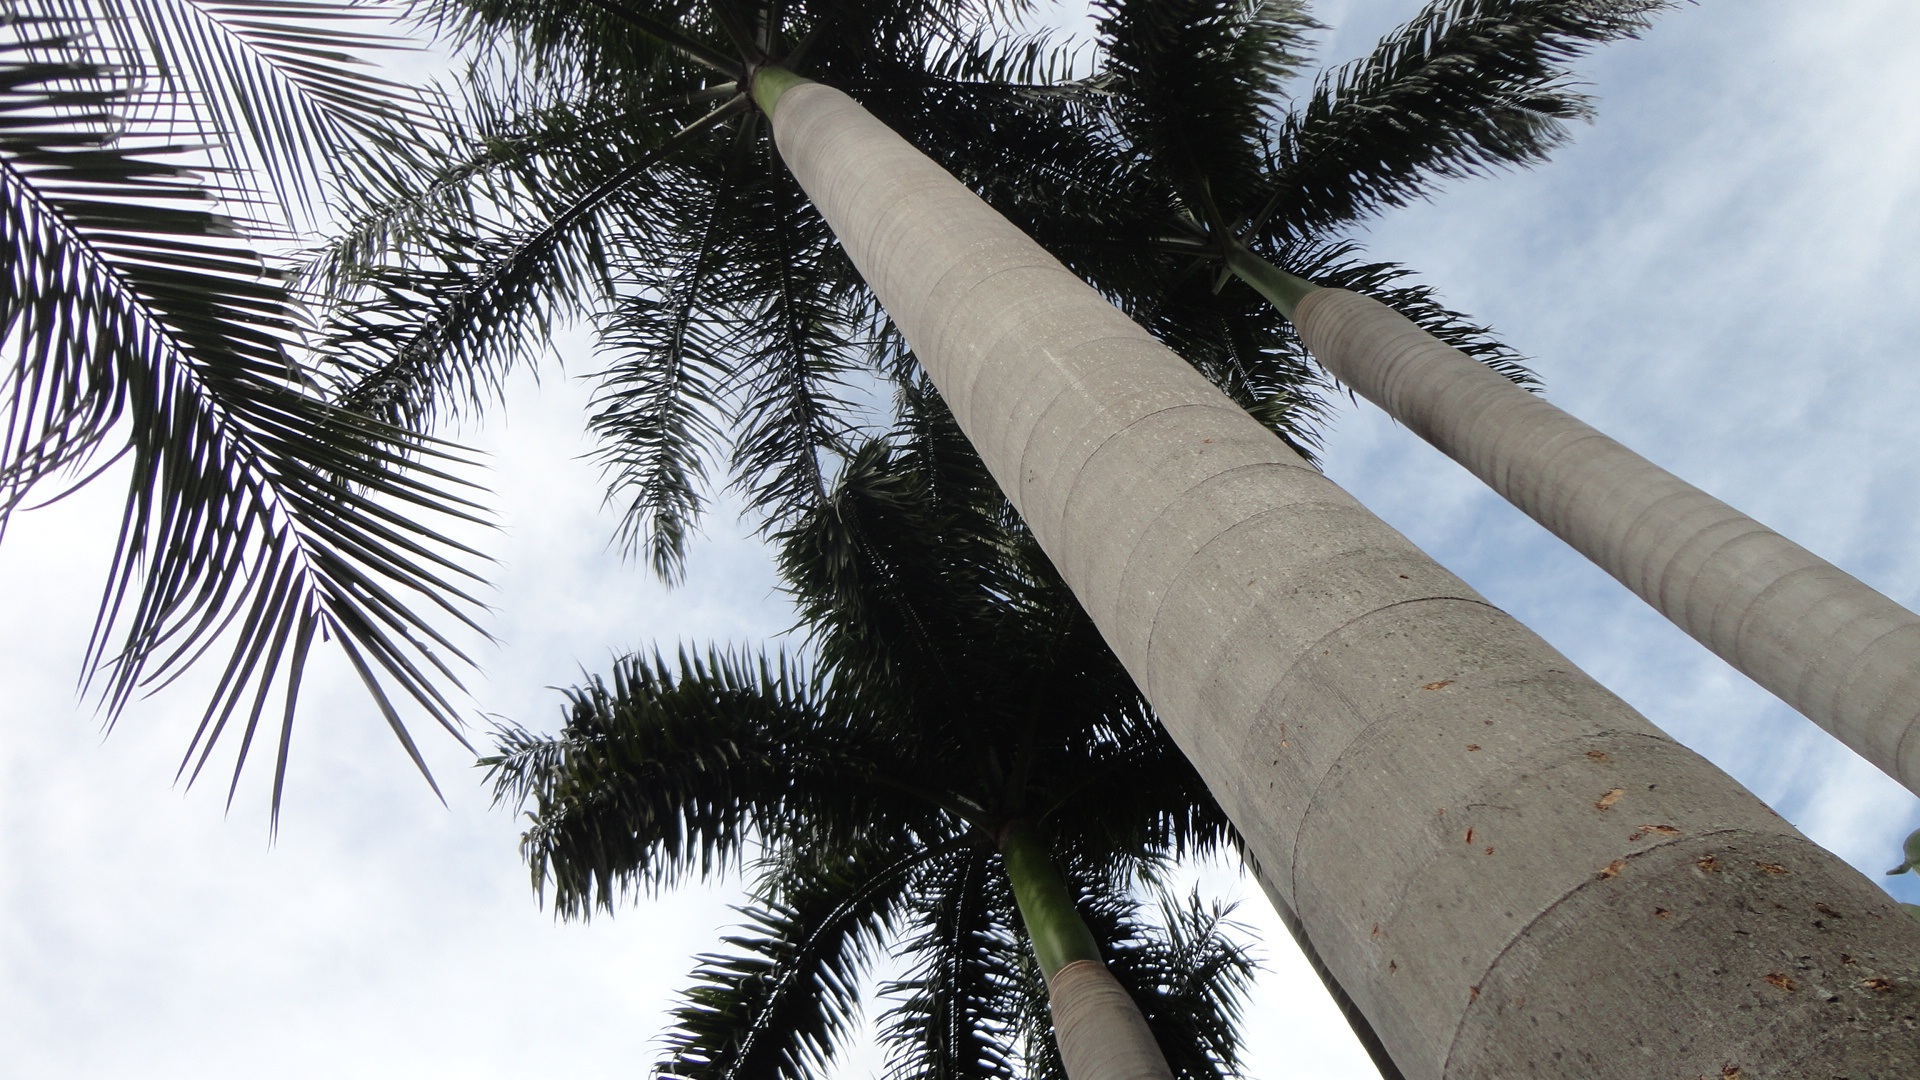
landscape, tree, branch, snow, winter, light, plant, wind, flying, blue sky, eventide, ceu, coconut tree, woody plant, land plant, arecales, palm family